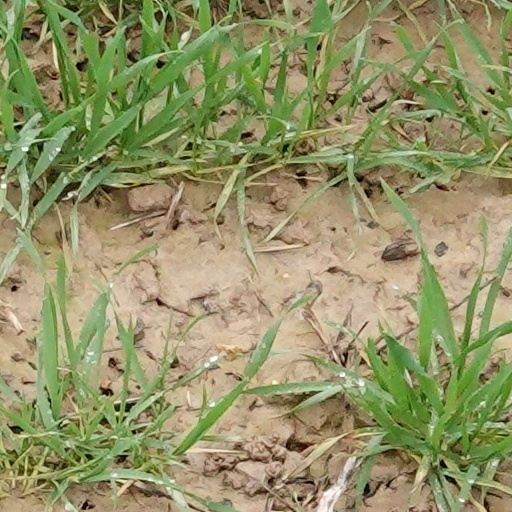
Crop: wheat